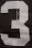
Number: 3